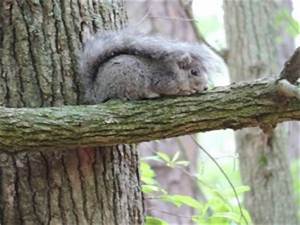
Label: scoiattolo